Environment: real
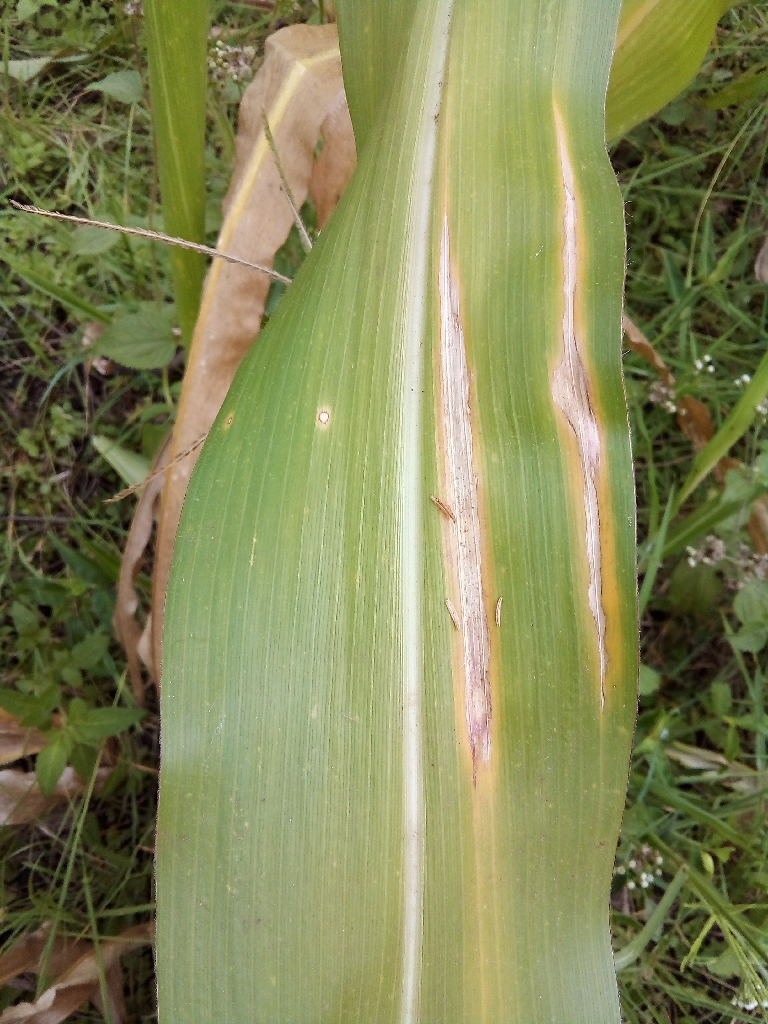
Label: northern_corn_leaf_blight